Piast Brewery

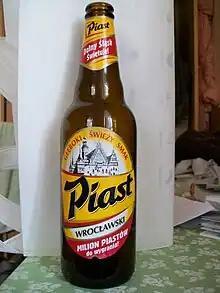
Piast beer

The brewery was founded by Carl Scholtz, and until 1910, its name was "Brauerei Pfeifferhof Carl Scholtz". By 1945, the enterprise changed names three times: